Open City (film)

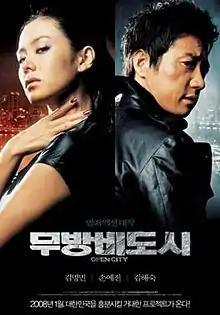
Theatrical poster

Open City is 2008 South Korean neo-noir action thriller film directed by Lee Sang-gi, starring Kim Myung-min and Son Ye-jin as a main character.